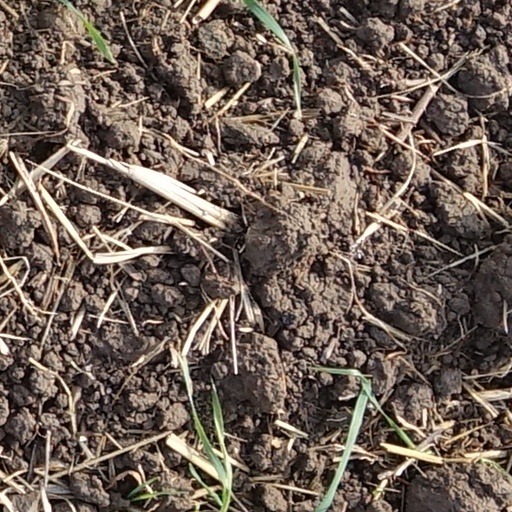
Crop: wheat